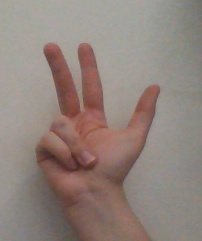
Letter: al